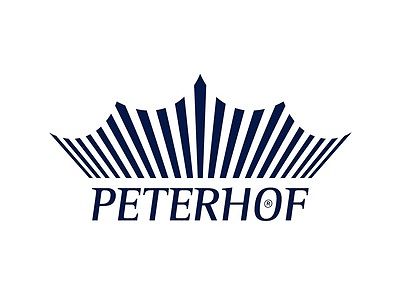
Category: kettle